Stuart Dempster

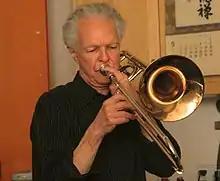
Stuart Dempster in 2010

After Dempster completed his studies at San Francisco State College, he was appointed assistant professor at the California State College at Hayward, and instructor at the San Francisco Conservatory (1960–66). During this period he was also a member of the Performing Group at Mills College, and from 1962 to 1966 was first trombonist in the Oakland Symphony Orchestra.